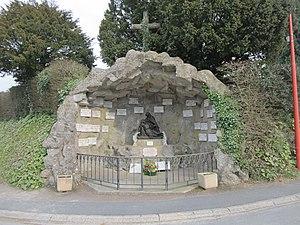
Église Notre-Dame de fr:La Ronde-Haye
Les monuments aux morts de la guerre 1914-1918 peuvent être surmontés d'éléments symbolisant :
La Ronde-Haye est une ancienne commune française, située dans le département de la Manche en région Normandie, peuplée de 353 habitants, devenue commune déléguée à partir du 1ᵉʳ janvier 2019 au sein de la commune nouvelle de Saint-Sauveur-Villages.